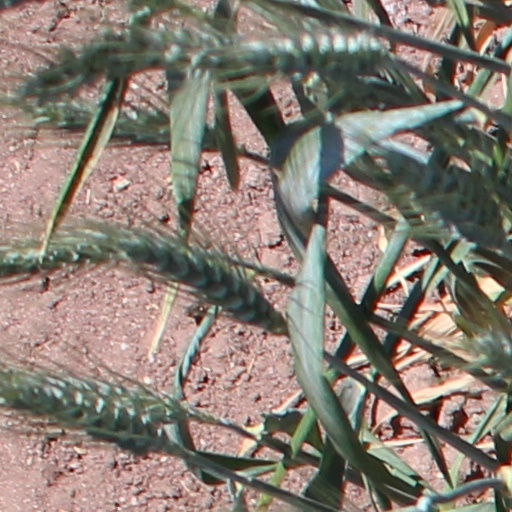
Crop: wheat